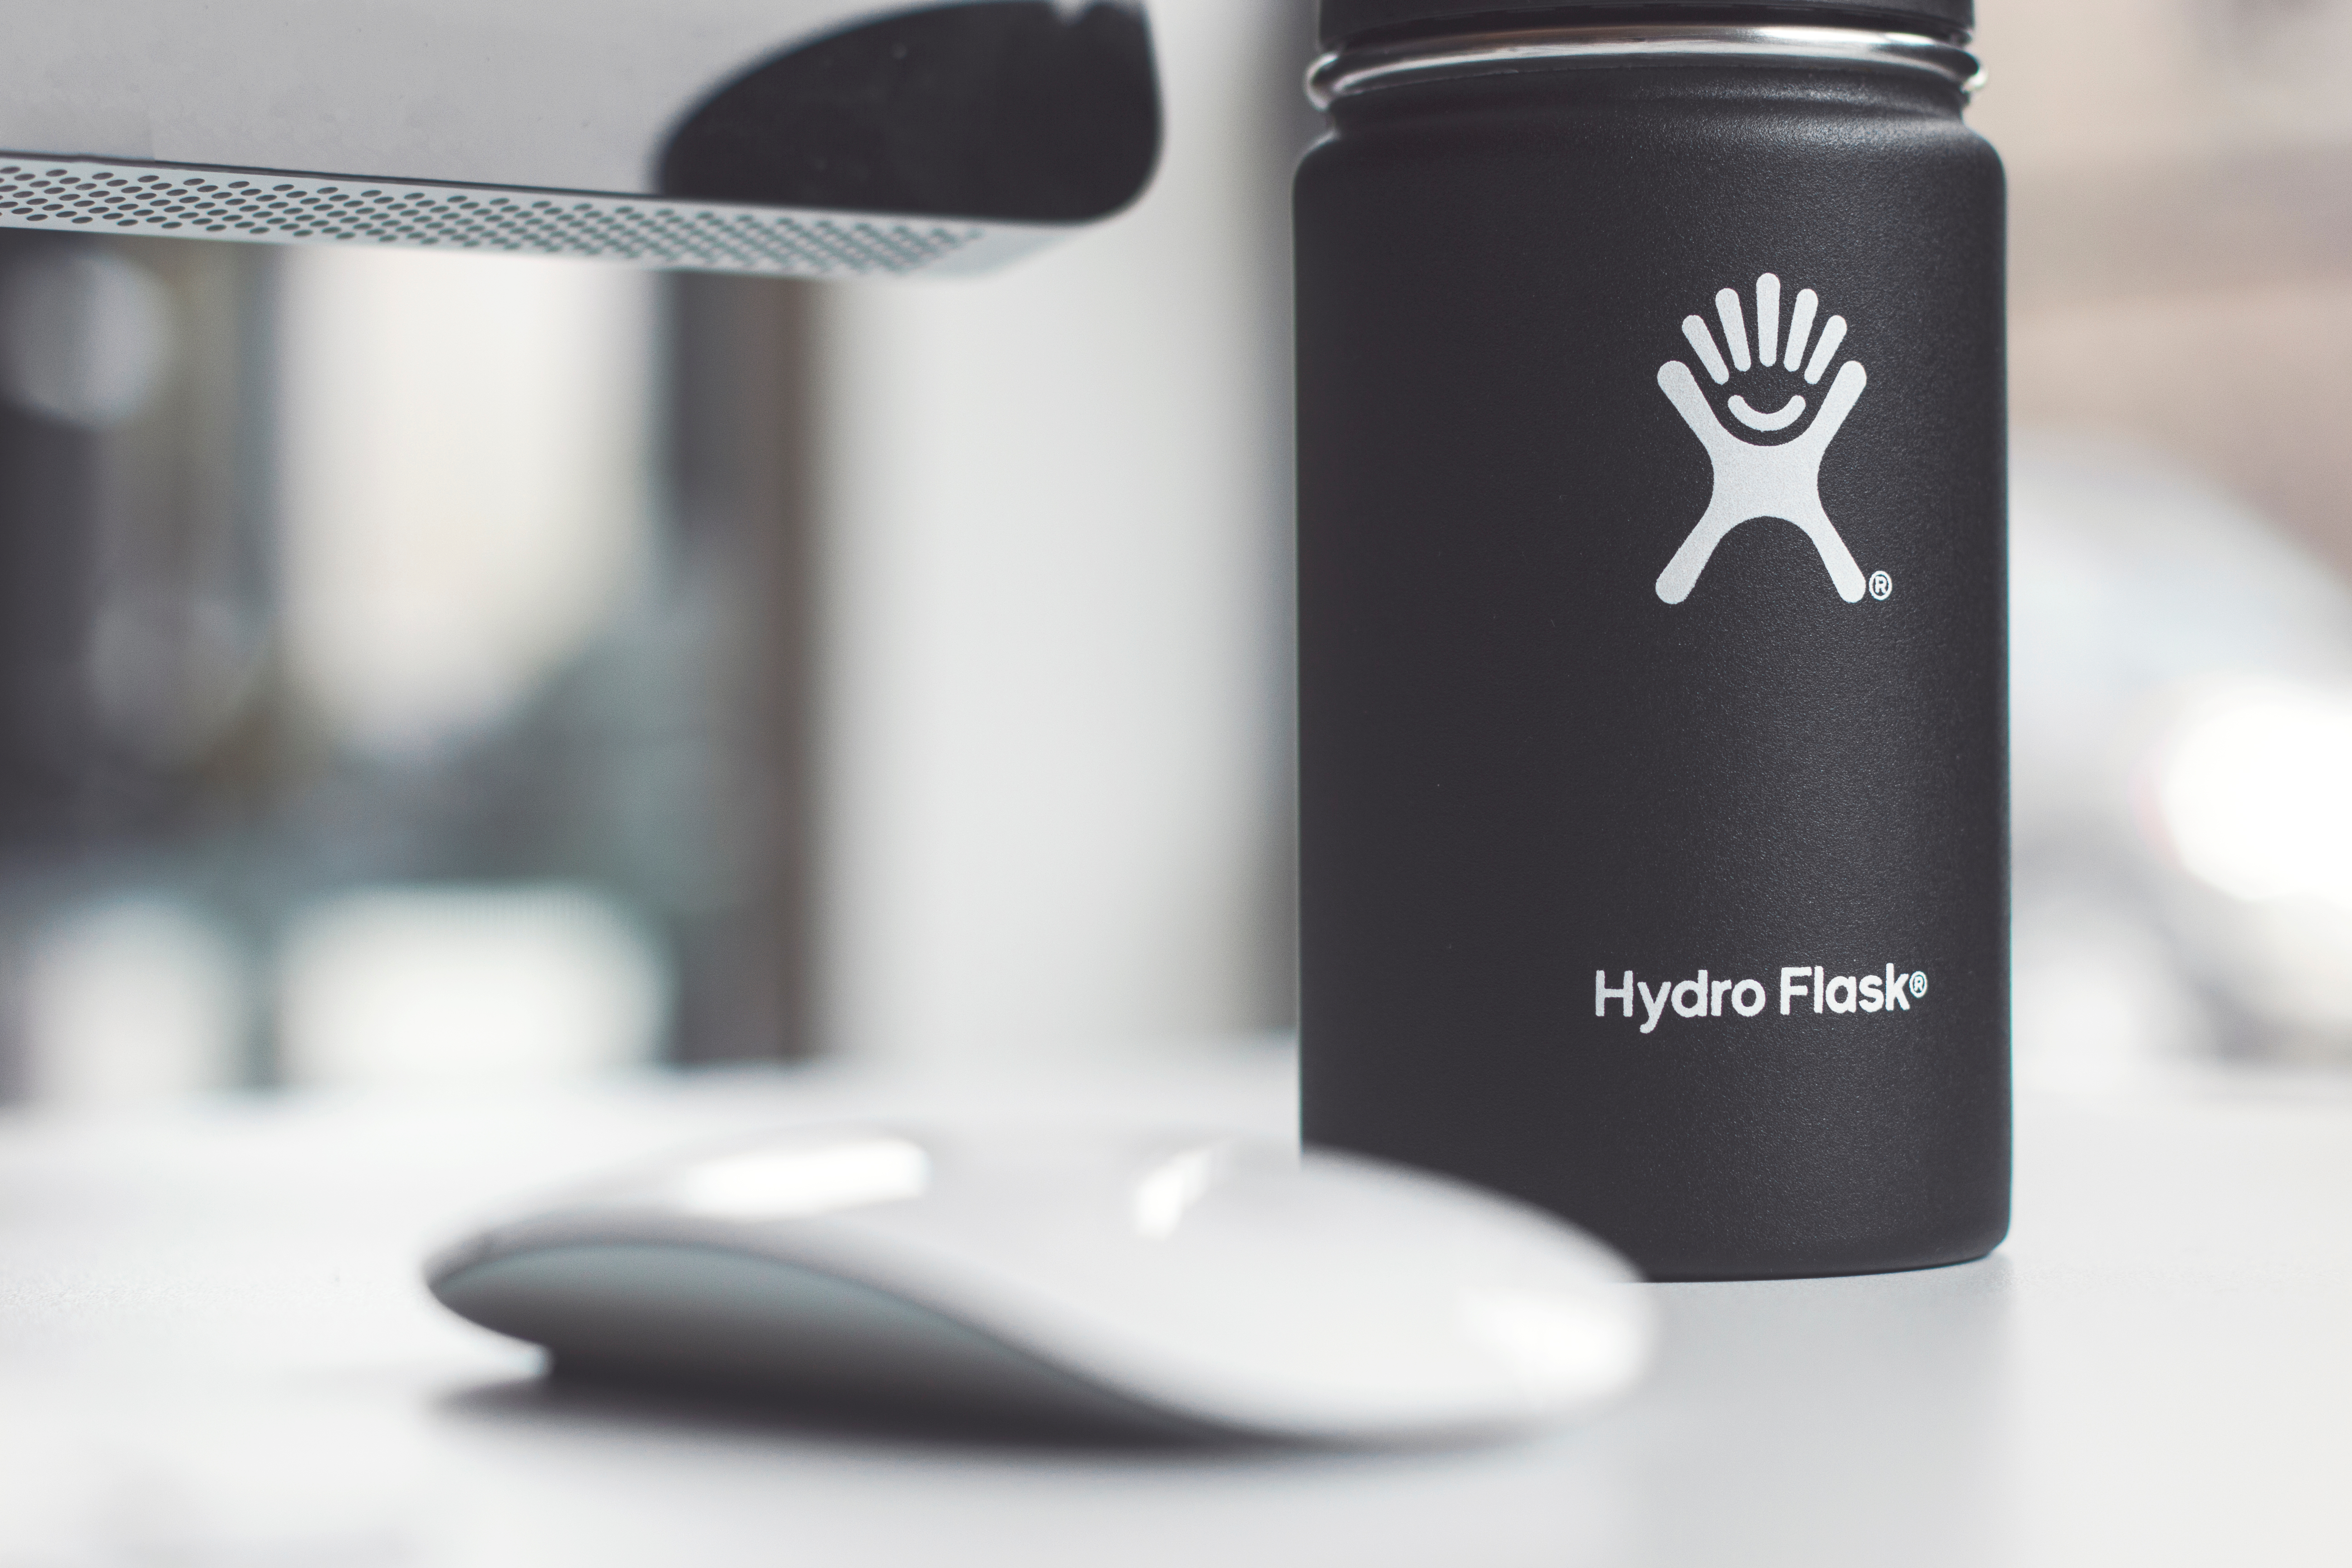
cup, bottle, black, lighting, coffee cup, brand, product, drinkware